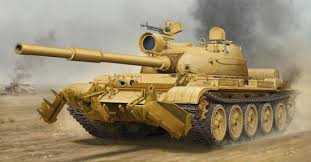
Label: T-62